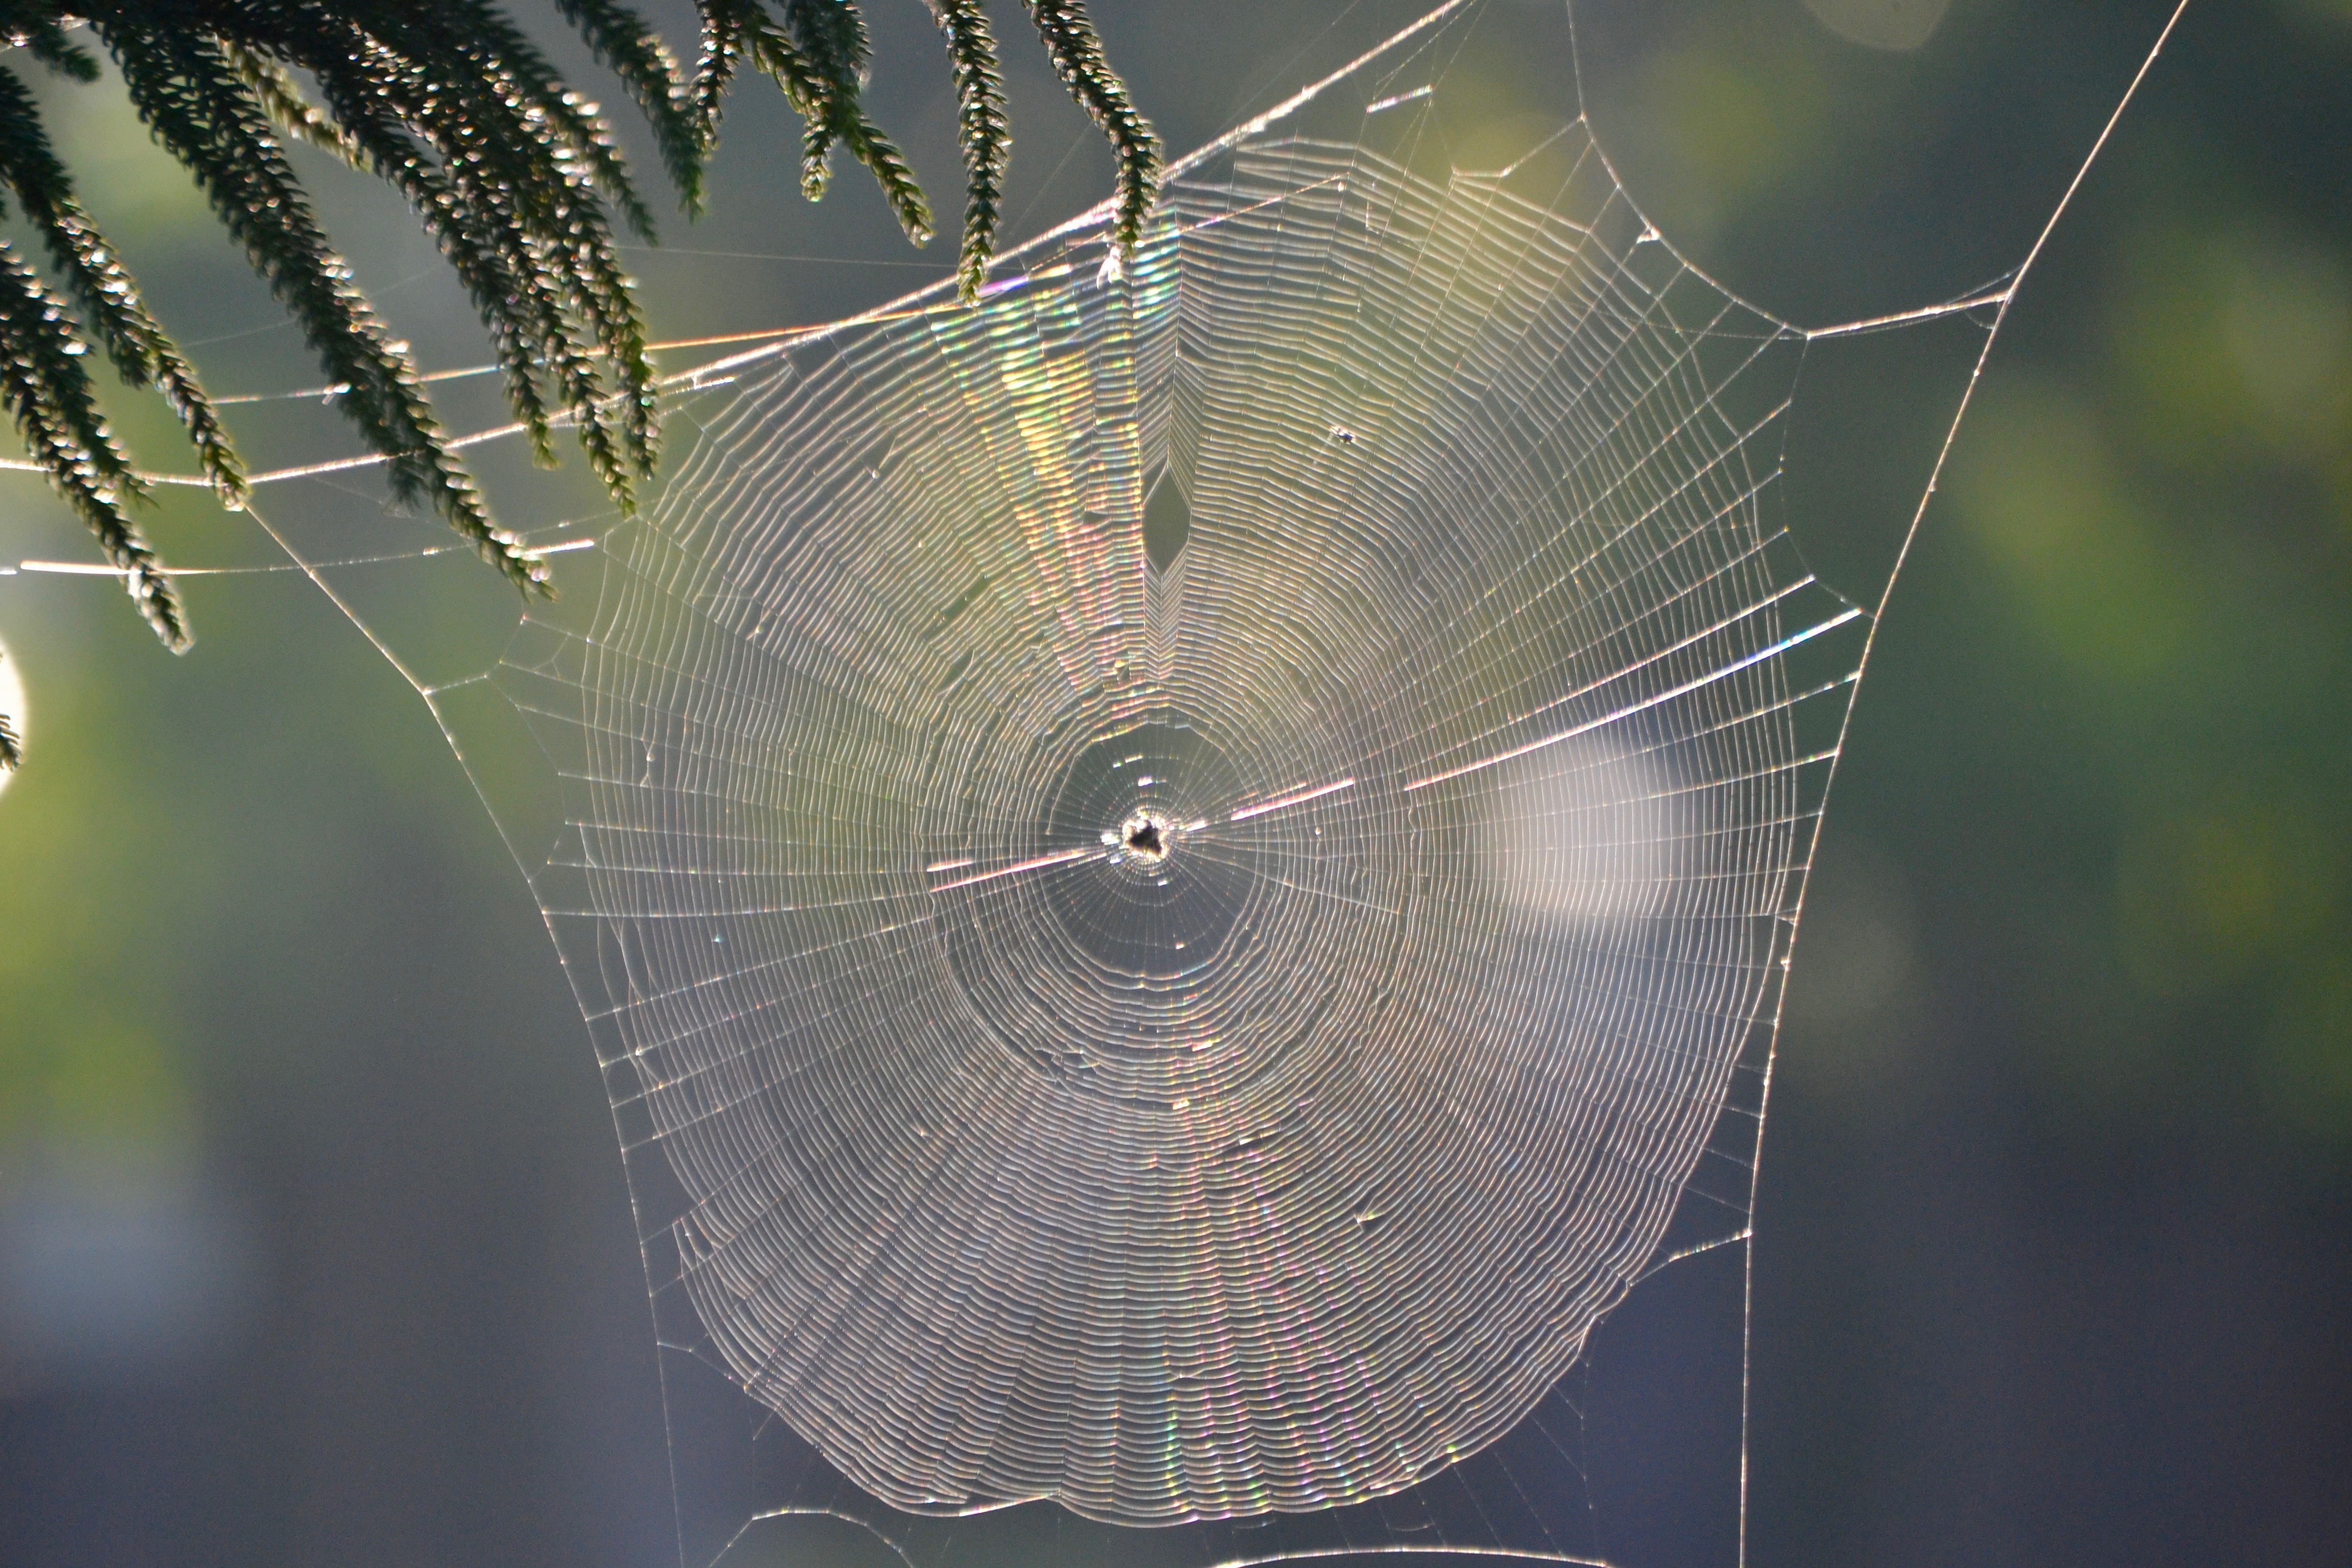
wing, fauna, material, invertebrate, spider web, close up, spider, arachnid, macro photography, arthropod, european garden spider, araneus, orb weaver spider